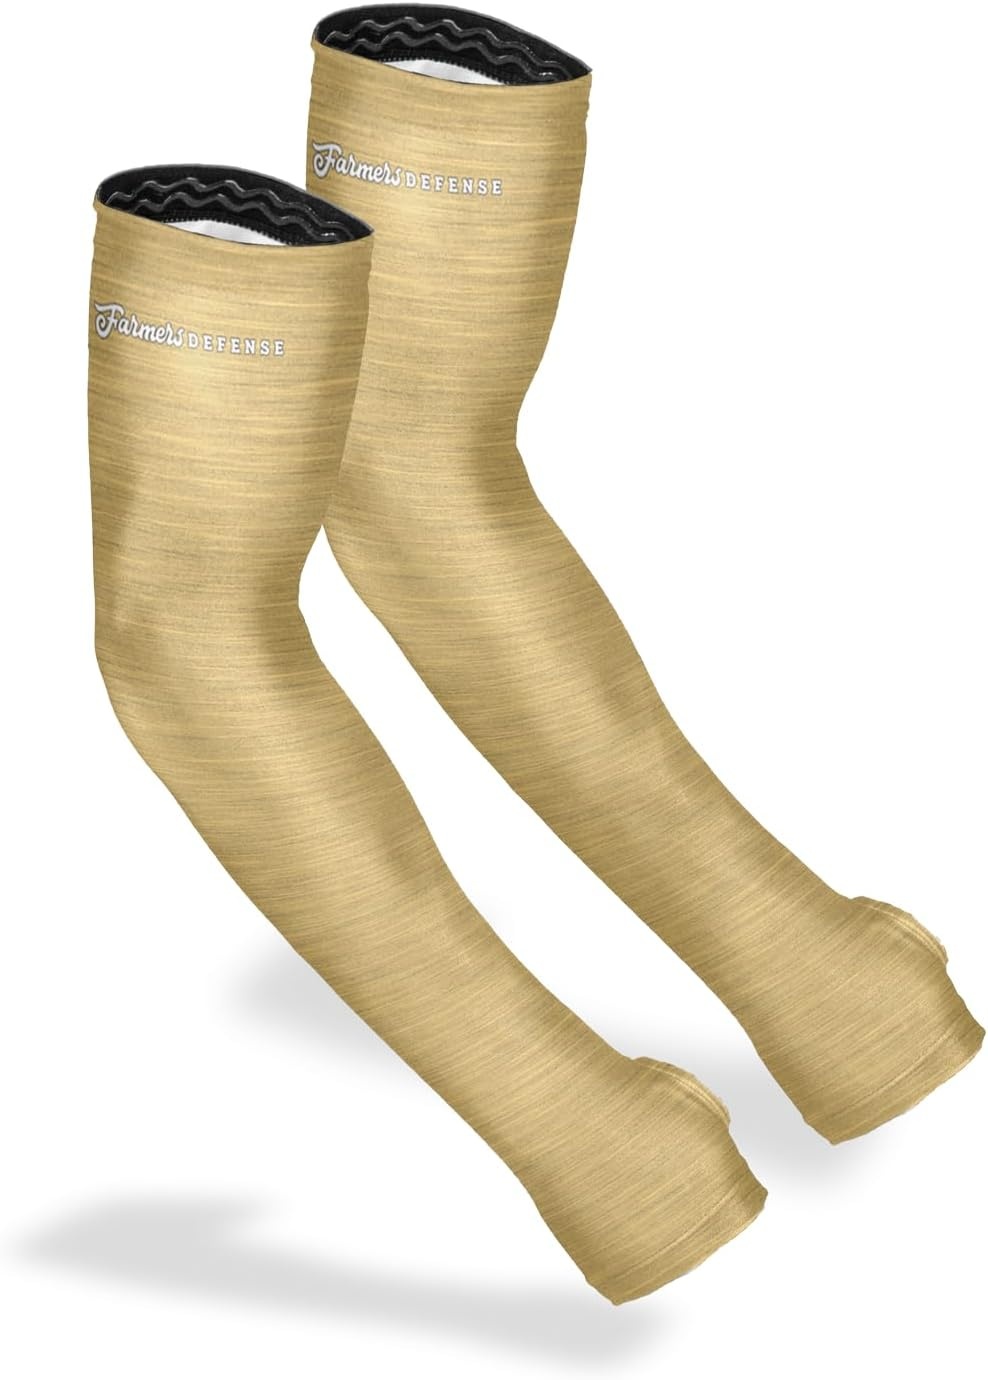
FARMER'S DEFENSE Sleeves | UV Cooling Sleeves | Anti-Scratch Sun Protection Arm Sleeves for Gardening Harvesting Outdoors
About this item Farming|Gardening |Landscaping |UPF 50+ protection against harmful UV rays |Protection against skin allergens and scratches|Alternative to thick clothing |85% REPREVE Polyester|15% spandex
Brand: FARMERSDEFENSE
Category: Apparel & Accessories > Clothing Accessories > Arm Warmers & Sleeves